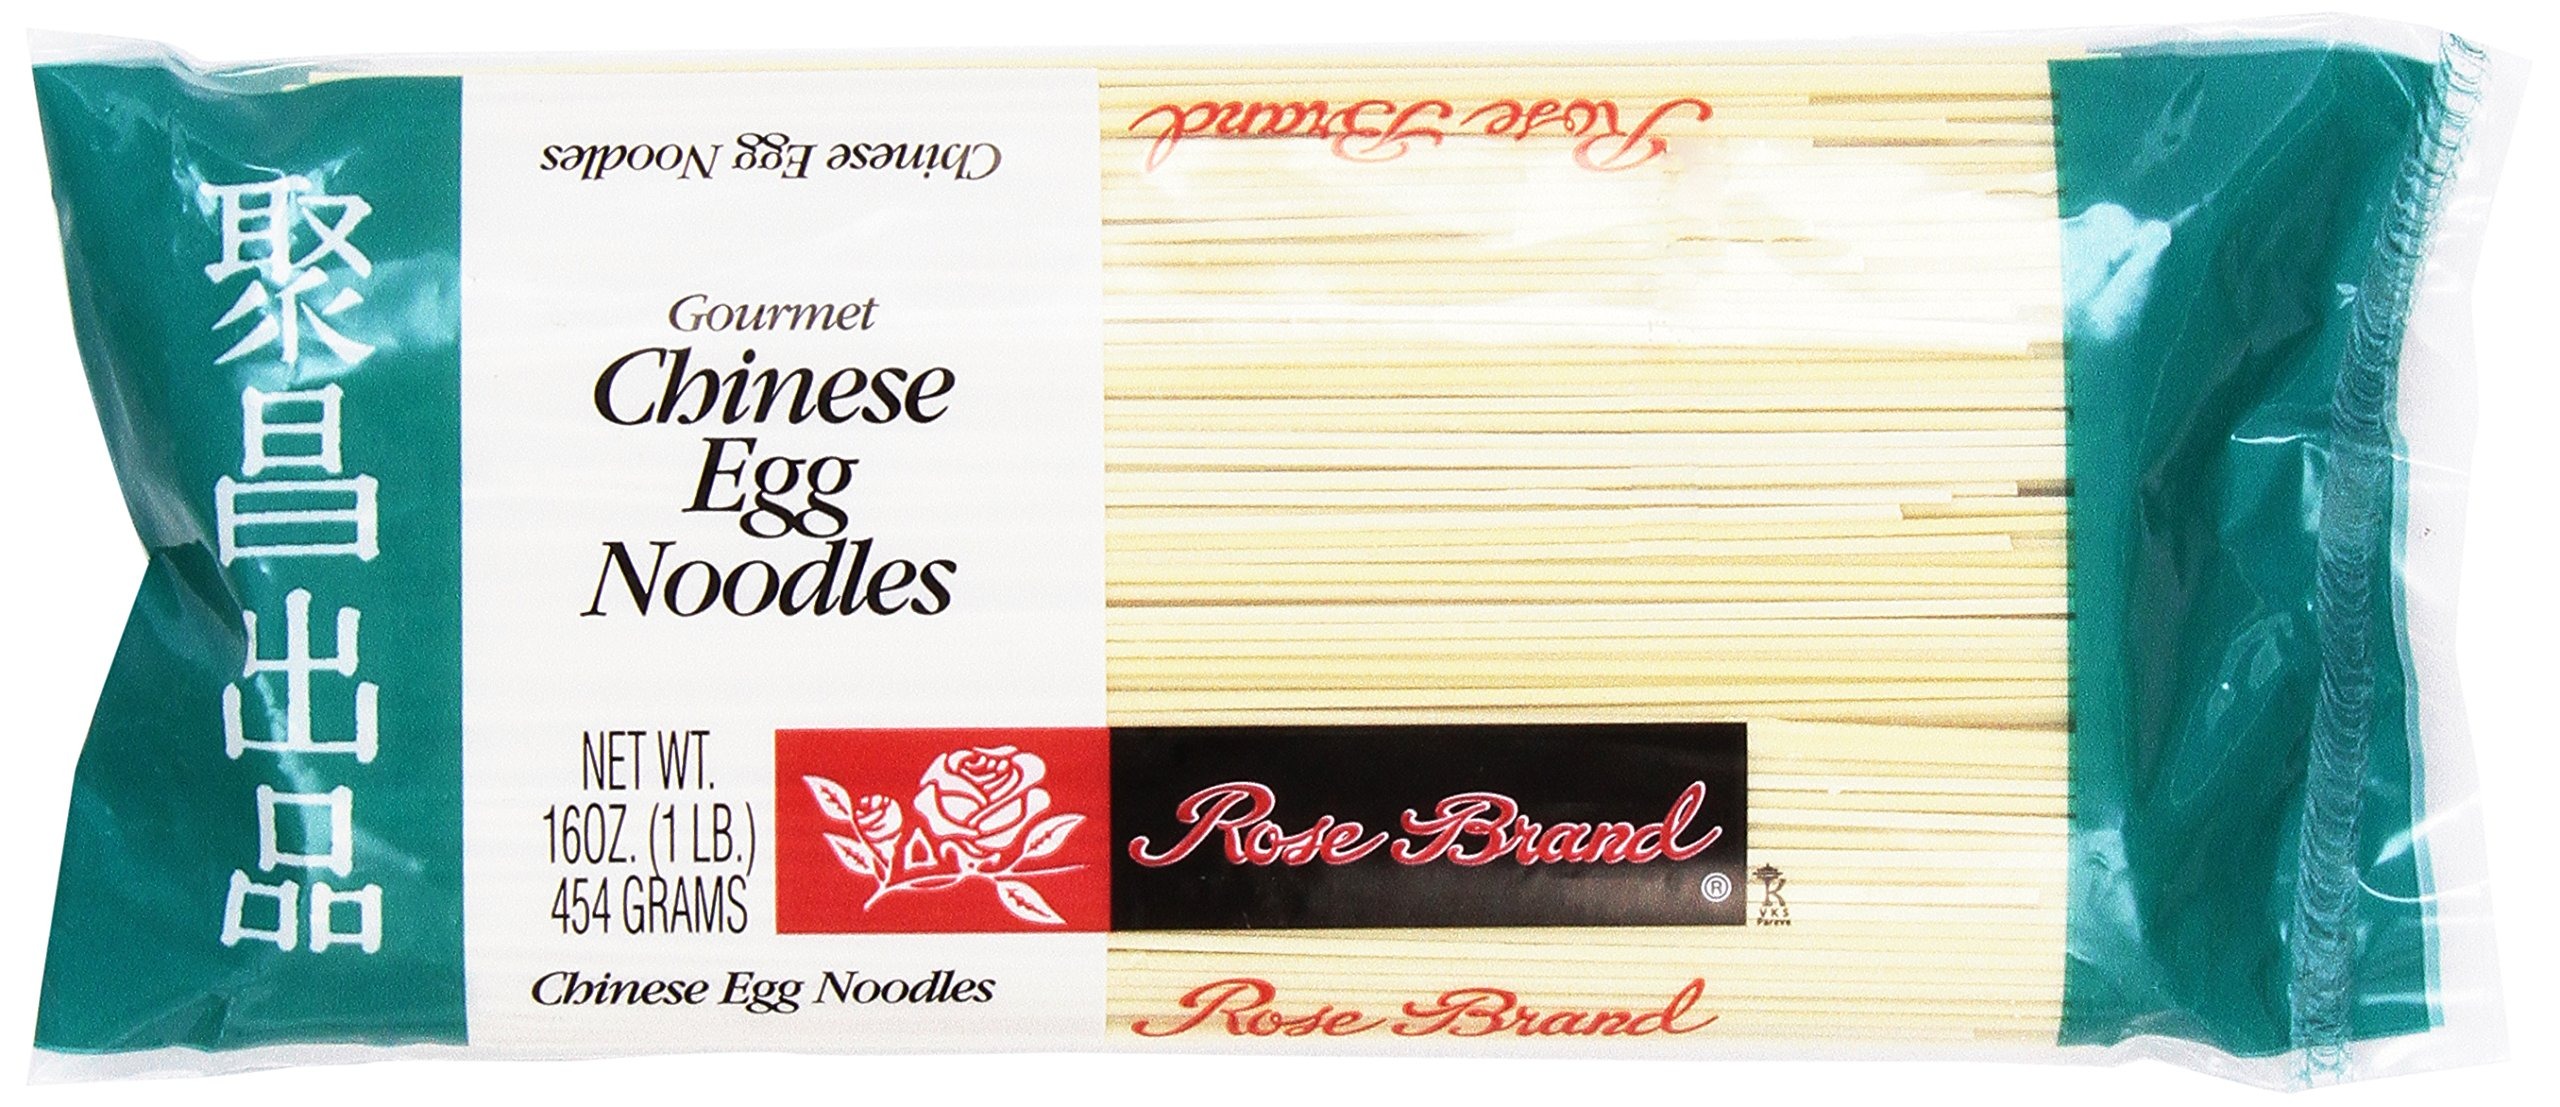
Item Name: Rose Chinese Egg Noodles, 16 oz
Bullet Point: Rose
Product Description: Egg Noodles
Value: 16.0
Unit: oz

Price: 14.98